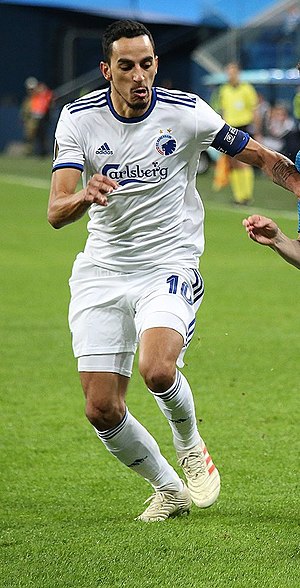
Zeca
Zeca i 2018
José Carlos Gonçalves Rodrigues, omtalt Zeca, er en professionel fodboldspiller, der siden august 2017 har spillet for den danske klub F.C. København og det græske fodboldlandshold, primært som midtbanespiller, men kan også benyttes som højre back.